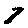
Label: 7